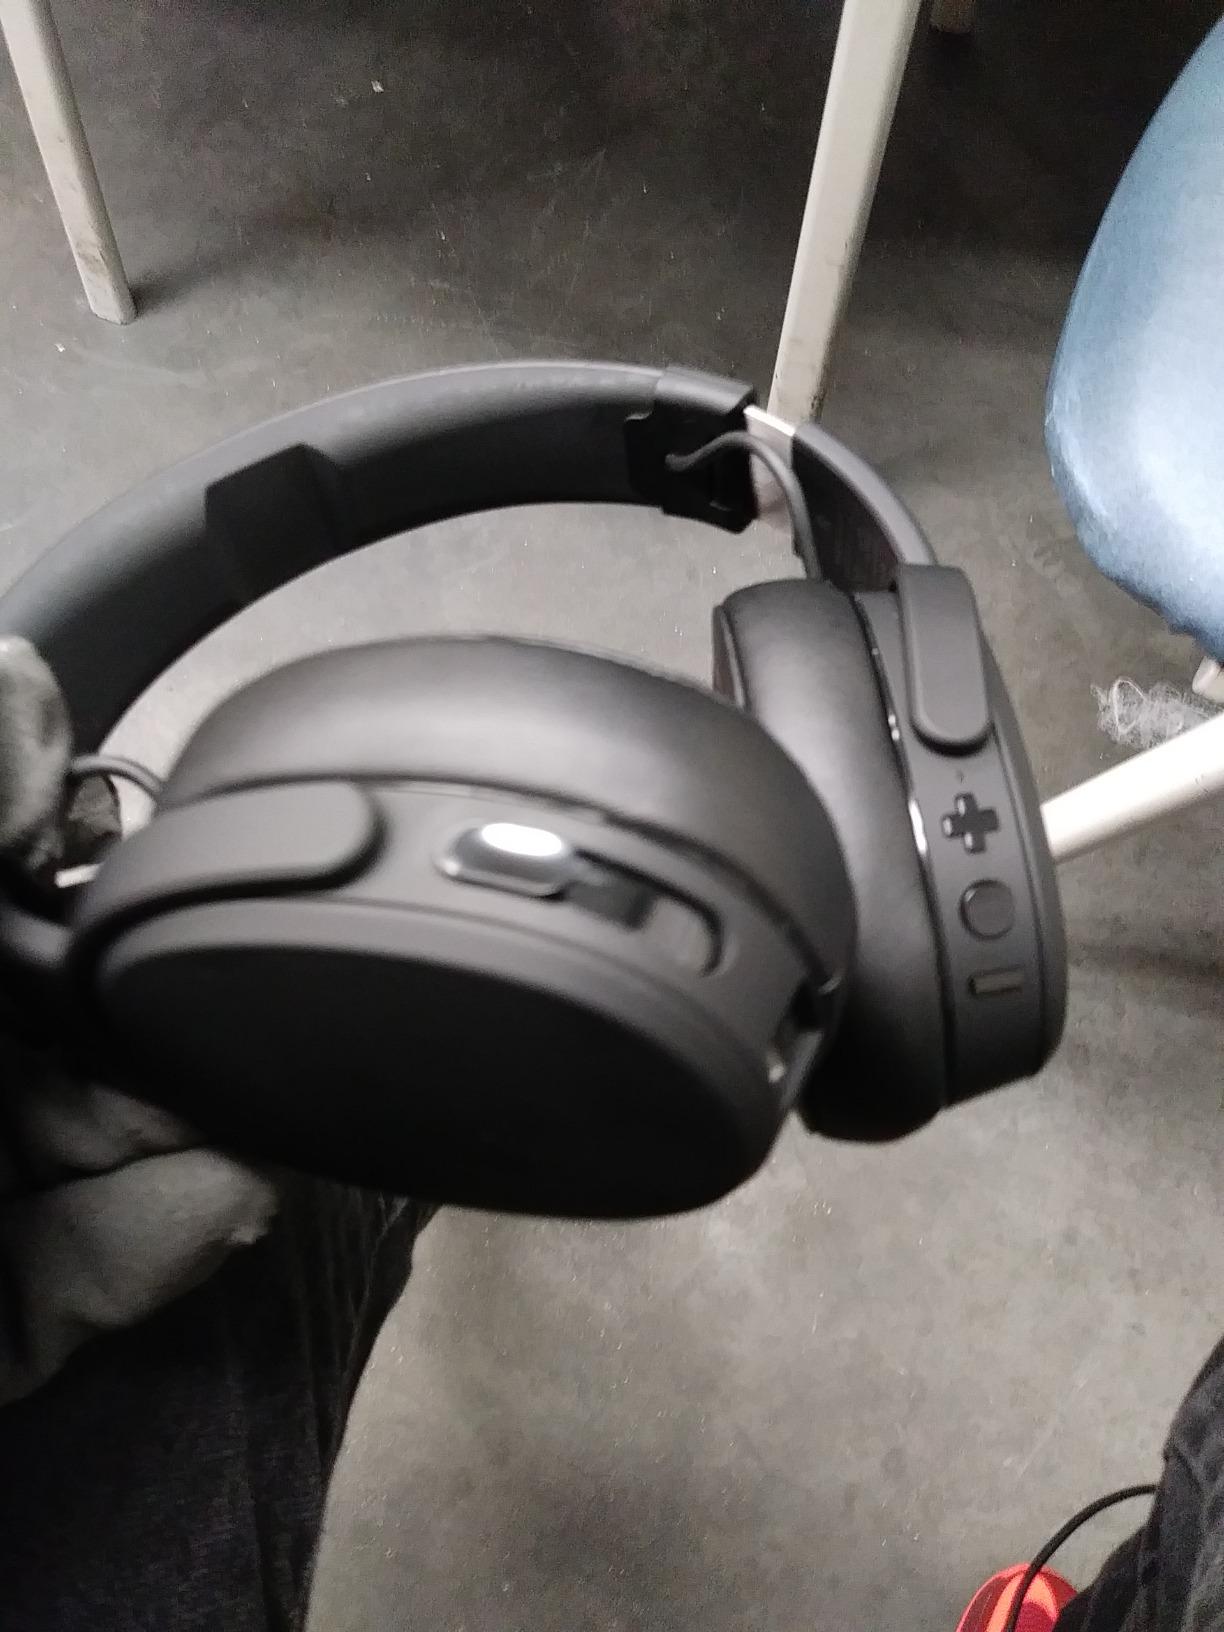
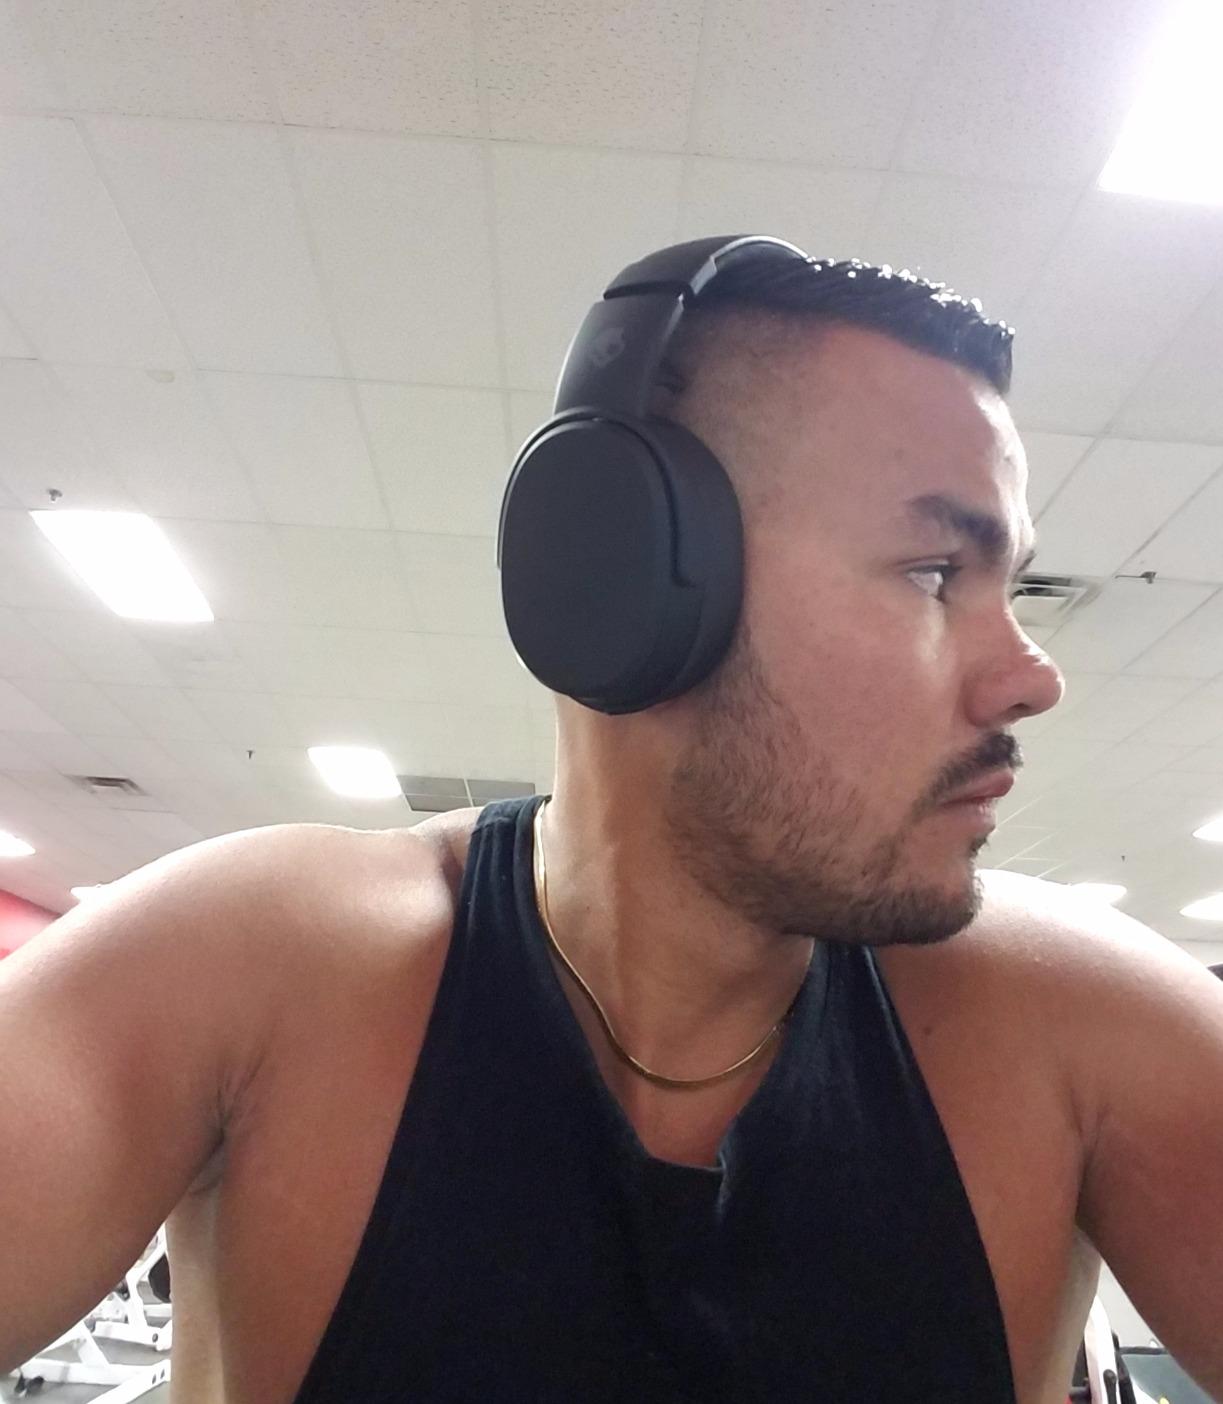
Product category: headphones
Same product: yes